Prosper Lafaye

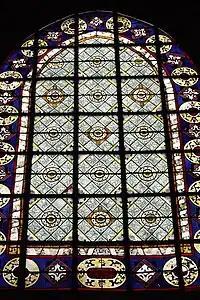
Stained glass window at Saint-Martin in Chevreuse

Prosper Lafaye, originally Lafait (23 September 1806, Mont-Saint-Sulpice - 3 March 1883, Paris) was a French painter at the court of King Louis-Philippe I. He also worked as a designer and was a master stained glass artist.